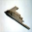
Label: airplane